CH2M

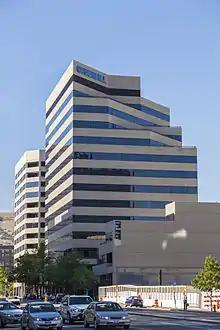
CH2M Hill offices at the Parkside Tower in Salt Lake City, Utah (2013)

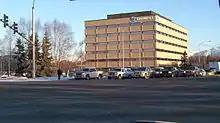
The former VECO building, now CH2M Hill's Alaska headquarters (2011)

CH2M, earlier CH2M HILL, Inc., was an engineering company that provided consulting, design, construction, and operations services for corporations and governments. The company was organized in Corvallis, Oregon, and headquartered at 9191 South Jamaica Street, Englewood, Colorado. In December 2017, the company was acquired by Jacobs Engineering Group.